County of Anjou

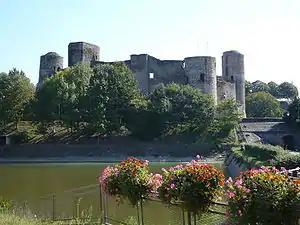
Castle of Pouancé, built to defend Anjou against Brittany.

Shortly afterwards it was separated from it again, when in August 1246 King Louis IX gave it as an appanage to his brother Charles, Count of Provence, soon to become king of Naples and Sicily. Charles I of Anjou, engrossed with his other dominions, gave little thought to Anjou, nor did his son Charles II, the Lame, who succeeded him on 7 January 1285. On 16 August 1290, the latter married his daughter Margaret, Countess of Anjou to Charles of Valois, son of Philip III the Bold, giving her Anjou and Maine for dowry, in exchange for Charles of Valois's claims to the kingdoms of Aragon and Valentia and the countship of Barcelona. Charles of Valois at once entered into possession of the countship of Anjou, to which Philip IV, the Fair, in September 1297, attached a peerage of France. On 16 December 1325, Charles died, leaving Anjou to his eldest son Philip of Valois, on whose recognition as King of France (Philip VI) on 1 April 1328, the countship of Anjou was again united to the crown.